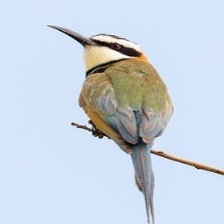
Species: WHITE THROATED BEE EATER
Scientific name: MEROPS ALBICOLLIS
ImageNet parent category: bee_eater